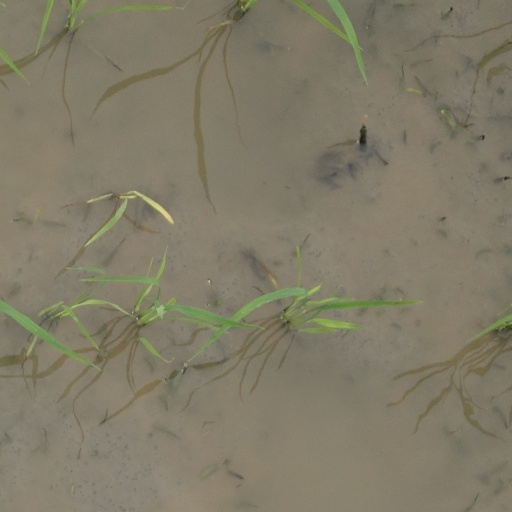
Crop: rice